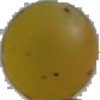
Label: white_grape